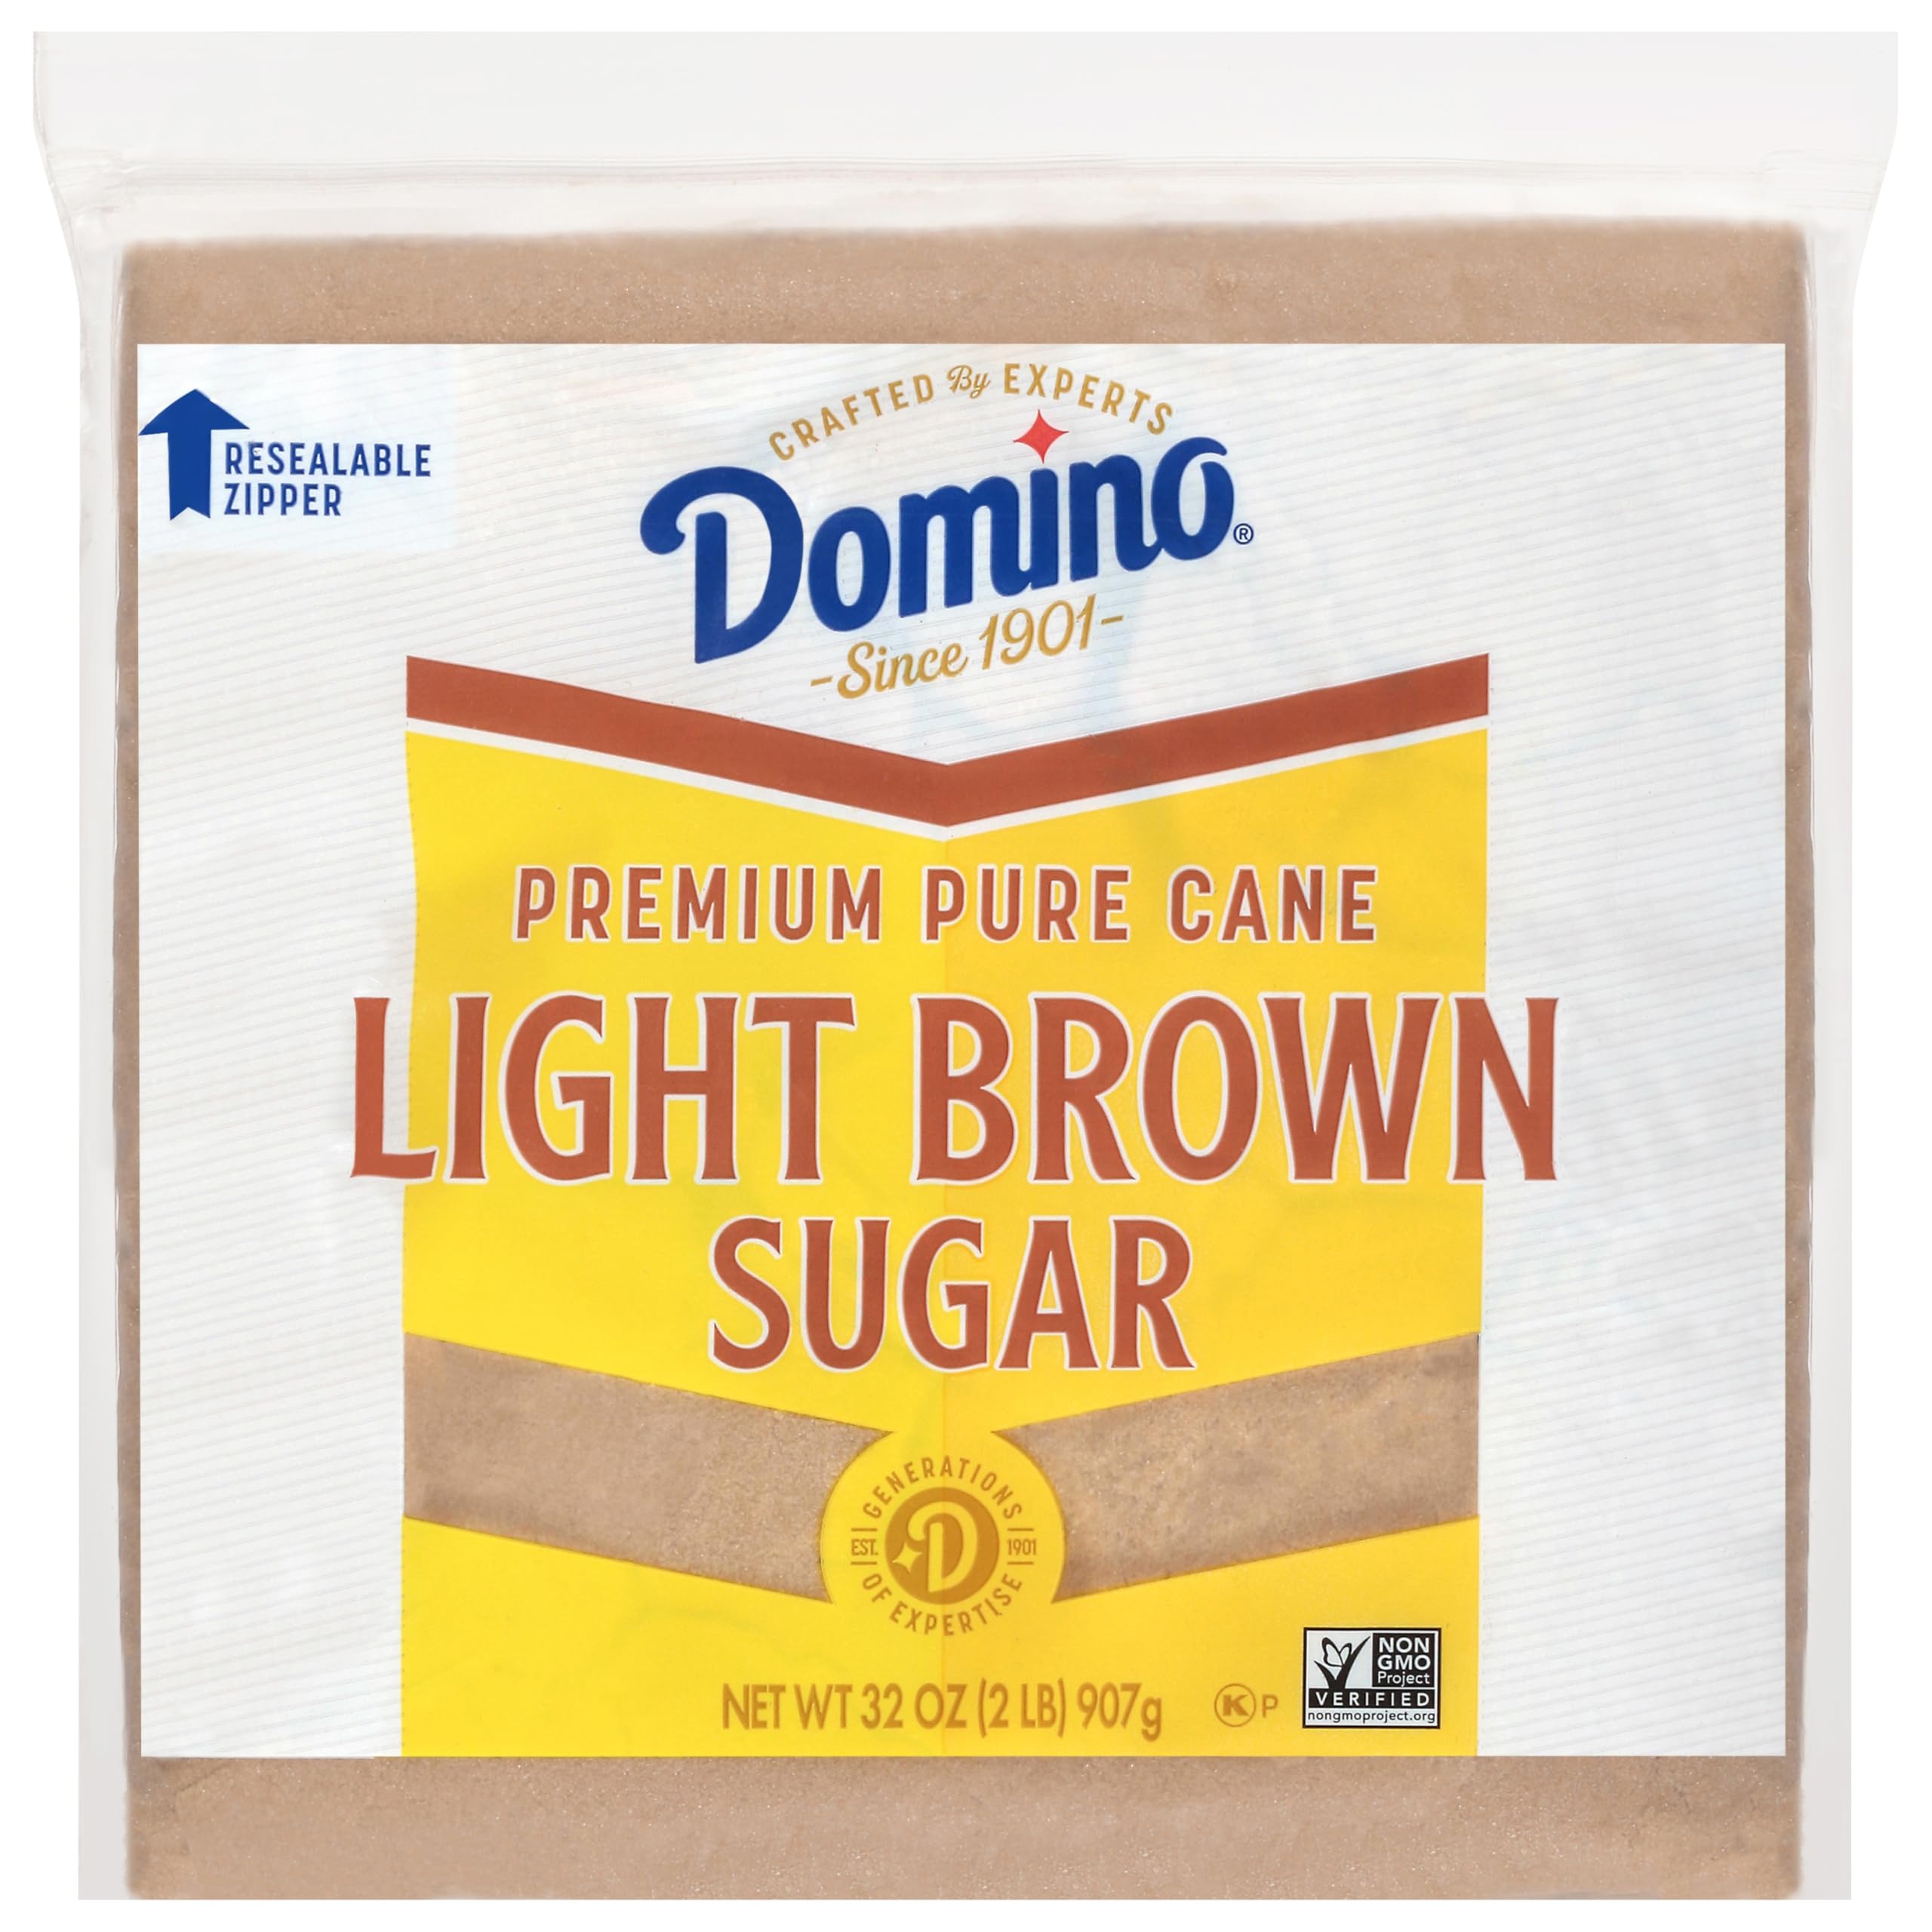
Item Name: Domino, Sugar Light Brown, 32 Ounce
Product Description: Brown Sugars
Value: 32.0
Unit: Ounce

Price: 3.74